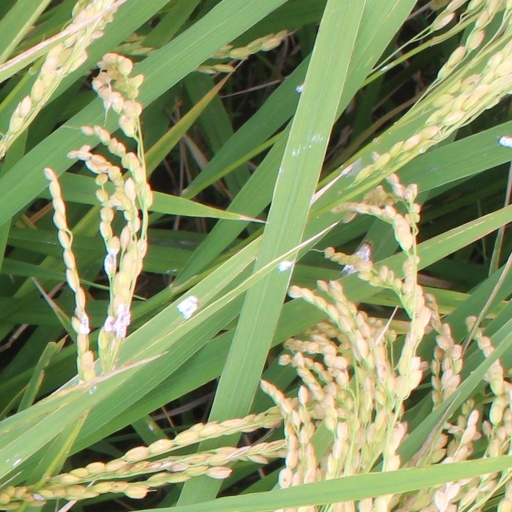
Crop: rice